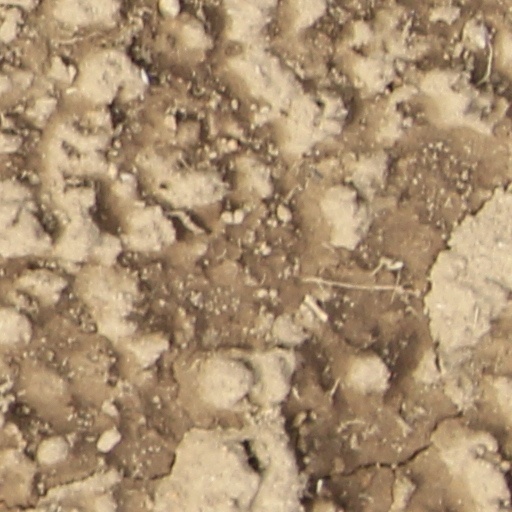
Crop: wheat